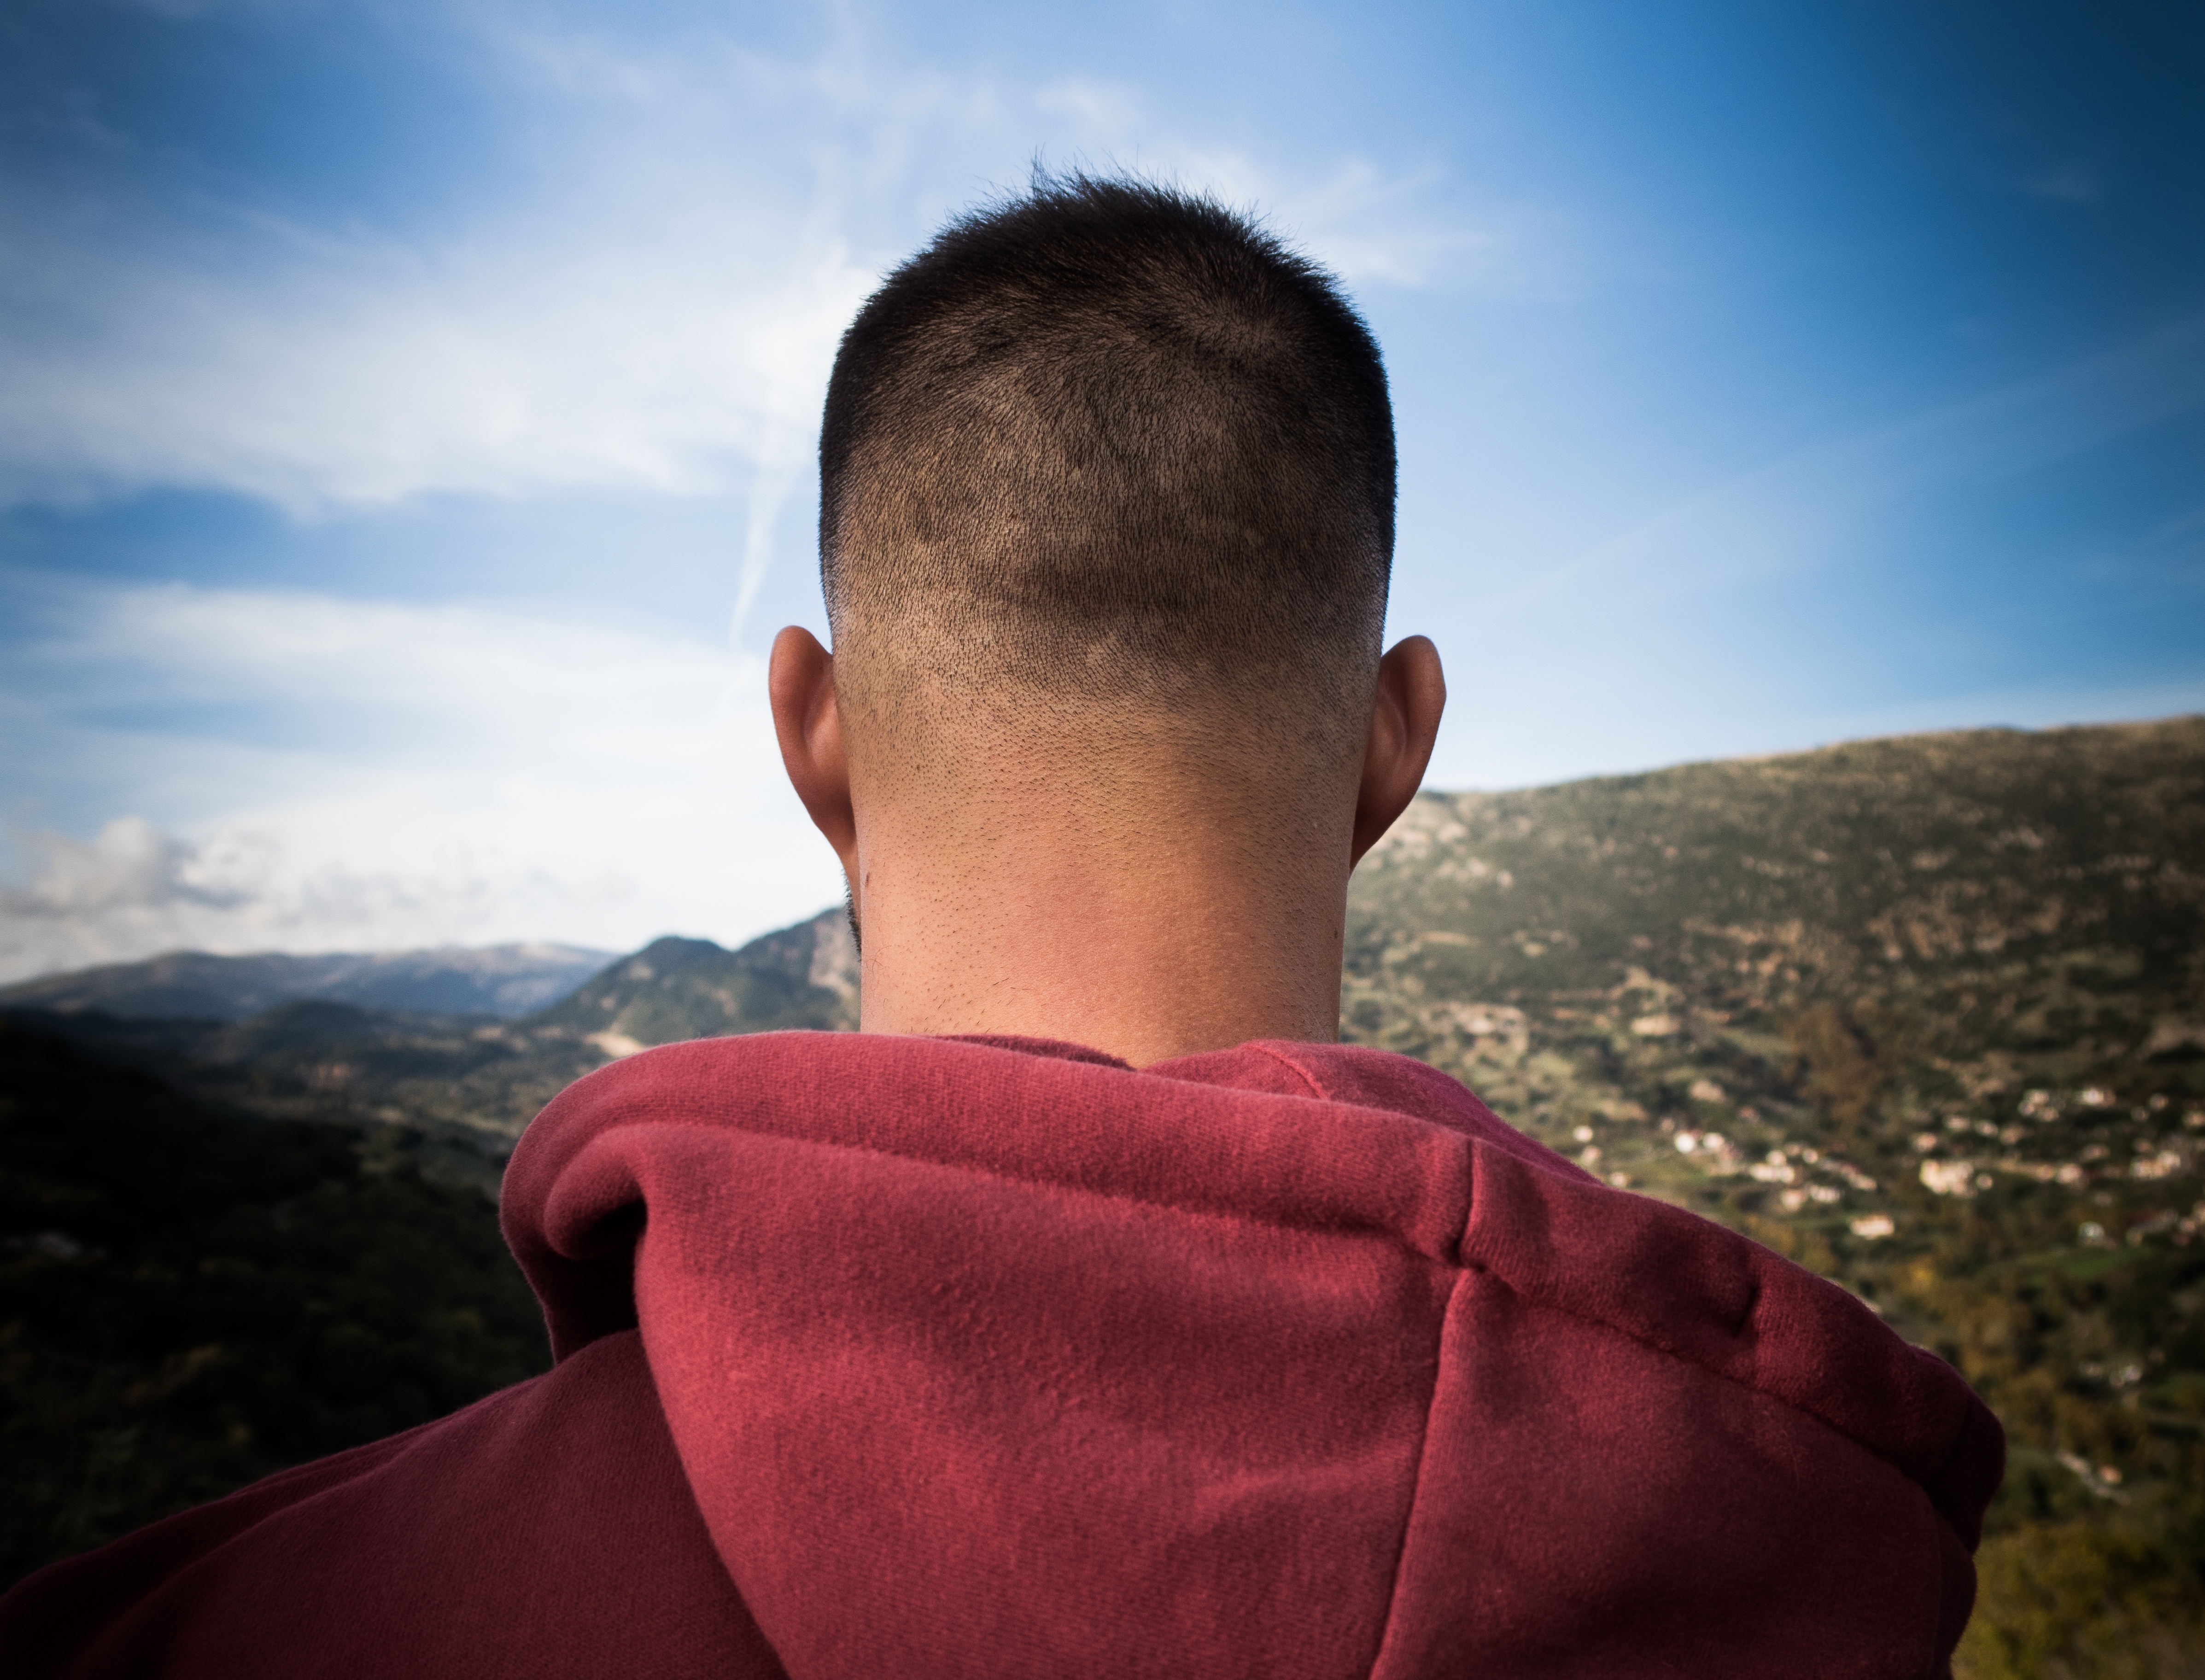
hand, man, sea, mountain, sky, sunlight, morning, adventure, vacation, male, summit